Epistle of Jude

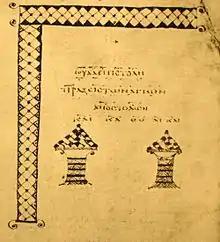
Colophon of the Epistle of Jude in the Codex Alexandrinus

The epistle fiercely condemns the opponents it warns of and declares that God will judge and punish them, despite them being a part of the Christian community. However, the exact nature of these opponents has been a continuing question, as the epistle does not describe them in any more detail than calling them corrupt and ungodly. Several theories have been proposed. The most specific verse describing the opponents is verse 8: